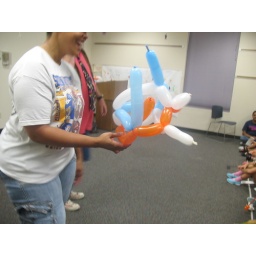
Dan Brinkman, the Balloonatic, came to the library and entertained the kids in an exciting program filled with balloons animals and fun!